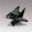
Label: airplane